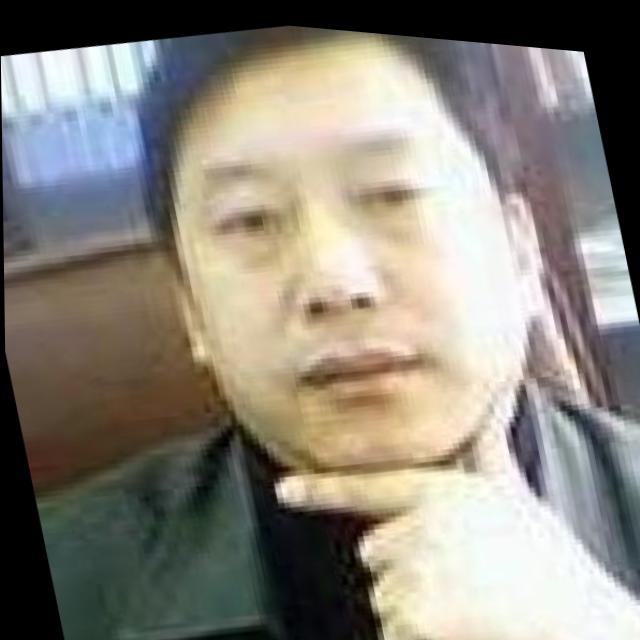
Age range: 45-64